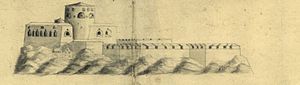
Angrebet på Marstrand 1719 / Marstrand erobres / Mandag den 13 juli
Profil af Karlsten fra syd, detalje af fæstningstegning fra 1716. Kilde: Krigsarkivet, Stockholm.
Angrebet mod Marstrand var en succesfuld dansk belejring af Marstrand og Karlstens fæstning, som skete den 10-16. juli 1719 i slutfasen af den Store nordiske krig. Danskerne havde, for at få en ende på det svenske kaperi, gennemført en lang flådeblokade af Göteborg under foråret 1719. Efter et dansker-norsk angreb mod det nordlige Bohuslen havde skibe under kommandoer af Peder Tordenskjold i juli også angrebet havnen i Marstrand og de stilleliggende orlogsskibe i den svenske Göteborgseskadron. Efter, at disse skibe var blevet sænket af deres egne besætningner, blev Karlstens fæstning endeligt også angrebet, og ved hjælp af psykologisk krigsførelse kapitulerede fæstningen hurtigt. Fæstningens kommandant, oberst Henrich Danckwardt, blev senere dømt til døden af en svensk krigsret og blev henrettet. Den stærke fæstning Karlstens kapitulation 1719 omgives af et antal myter og legender.